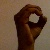
The image shows a hand gesture representing the letter 'O' in Indian Sign Language.